John Jones (abolitionist)

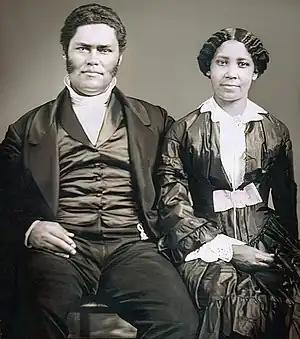
John and Mary Jane Jones in the 1840s

During his early years in Chicago, Jones became close with abolitionists Lemuel Covell Paine Freer and Dr. Charles V. Dyer. They were credited by Jones with teaching him to read and write along with the fundamentals of business and real estate. Beyond his tailoring business, Jones invested in land that would develop into the first working-class neighborhood for Chicago black families.